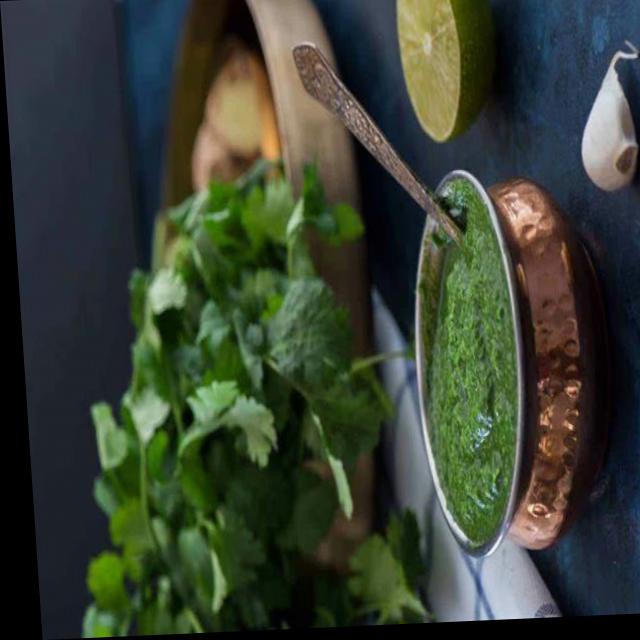
Dish: green_chutney